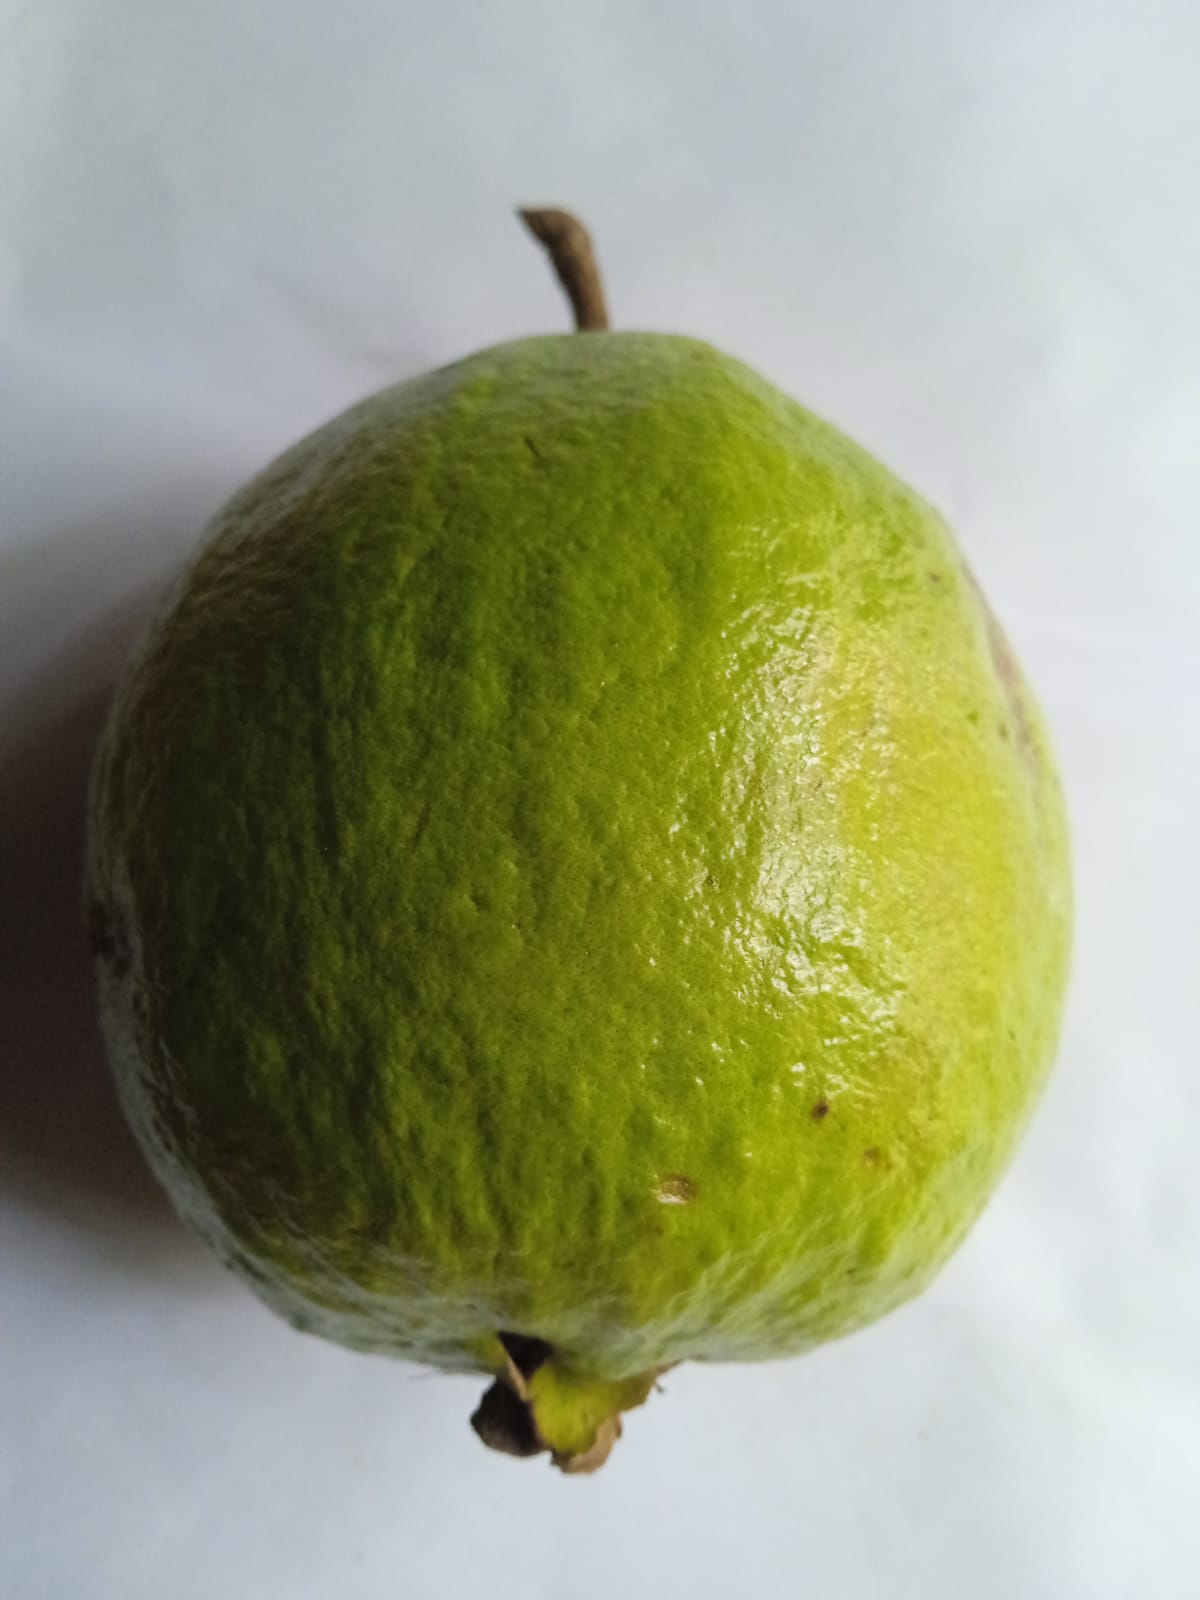
Fruit: guava
Condition: fresh